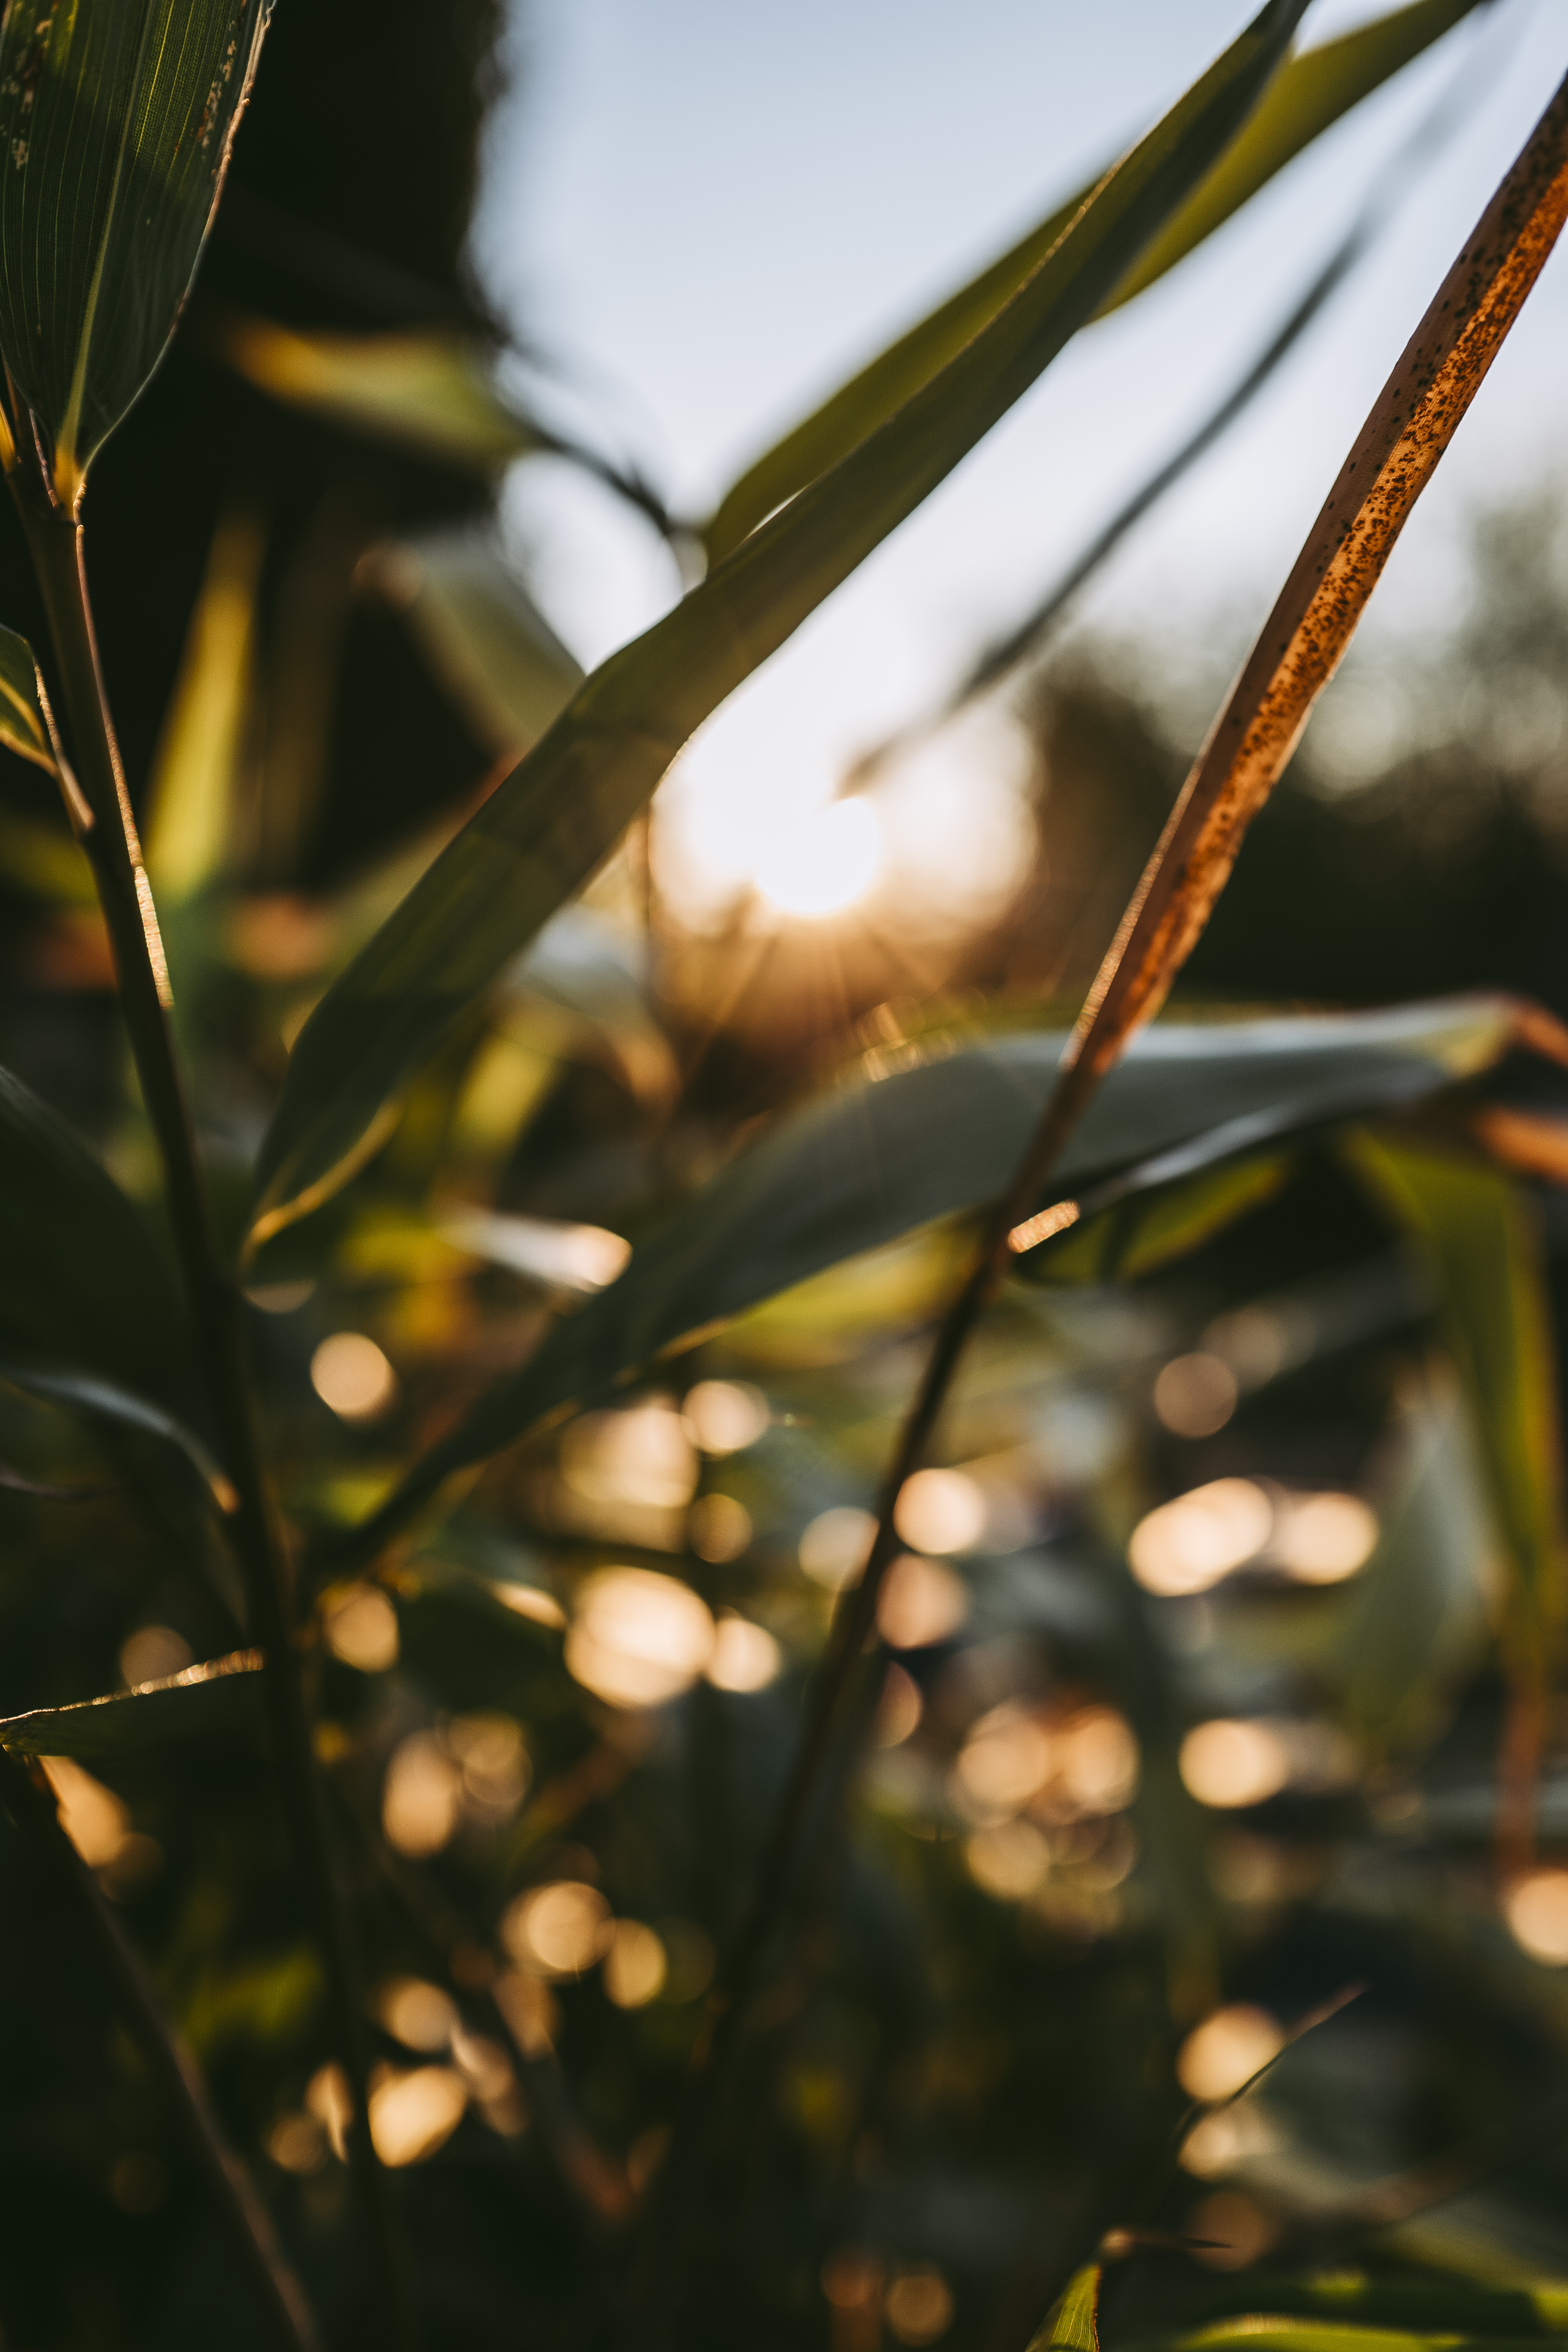
tree, nature, grass, branch, light, bokeh, plant, sun, sunset, sunlight, morning, leaf, flower, spring, green, autumn, botany, yellow, flora, season, plants, outside, art, dream, beauty, germany, deutschland, licht, kunst, bayern, bavaria, bamboo, gegenlicht, trauma, contra, macro photography, blende, morgensonne, babus, plant stem, woody plant